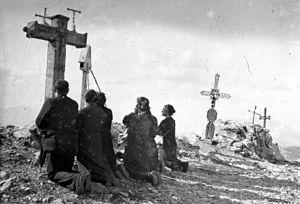
Indalecio Ojanguren Arillaga, surnommé « l'aigle photographe » est un photographe et alpiniste basque espagnol. Il se spécialisa dans la photographie de paysages, fruit de sa passion pour la montagne.